Naval Battle of Casablanca

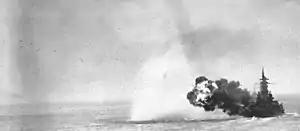
"Massachusetts"s nine 16-inch guns (shown firing in the Pacific) gave United States forces a significant naval artillery advantage at Casablanca.

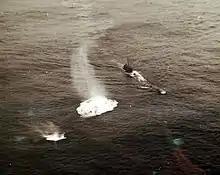
Aerial attack on a French submarine off the coast of French Morocco

While the covering force engaged El Hank Battery west of Casablanca, seven ships of the French 2nd Light Squadron sortied from Casablanca harbor at 09:00 under cover of a smoke screen to attack the troopships anchored off Fedala to the east. The French destroyer sortied with destroyers and . At 09:20, the French squadron was strafed by fighter planes from "Ranger". French gunners sank a landing craft and scored hits on "Ludlow". "Milan" beached after being damaged by gunfire from "Wilkes", "Wichita", and "Tuscaloosa". "Massachusetts" and "Tuscaloosa" engaged the French destroyers "Fougueux" at 10:00 and "Boulonnais" at 10:12. "Fougueux" sank at 10:40. The French light cruiser sortied with flotilla leader destroyer and destroyers and . Engaged by "Massachusetts", the "Primauguet" force was outgunned; "Primauguet" had been under refit and was not fully operational but returned fire nonetheless. The French flotilla was also engaged by "Augusta" and "Brooklyn" from 11:00 to 11:20. "Albatros" beached to avoid sinking. The remaining ships returned to Casablanca harbor where "Primauguet" beached and burnt out and the two destroyers capsized. Forty-five crew members were killed aboard "Primauguet", and more than 200 more wounded. The French submarine "Amazone" missed "Brooklyn" with a salvo of torpedoes. "Sibylle" disappeared on a patrol station between Casablanca and Fedala, but the cause of her destruction remains uncertain. Surviving French submarines and sortied without torpedoes to avoid destruction in the harbor. managed to load a few torpedoes before leaving. "Augusta" sank "Boulonnais" at noon and the only French destroyer remaining operational was .